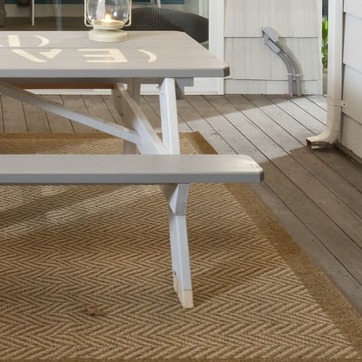
Material: wood